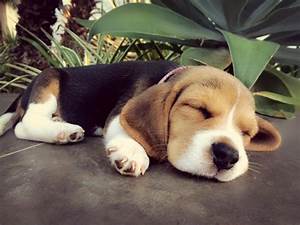
Label: dog